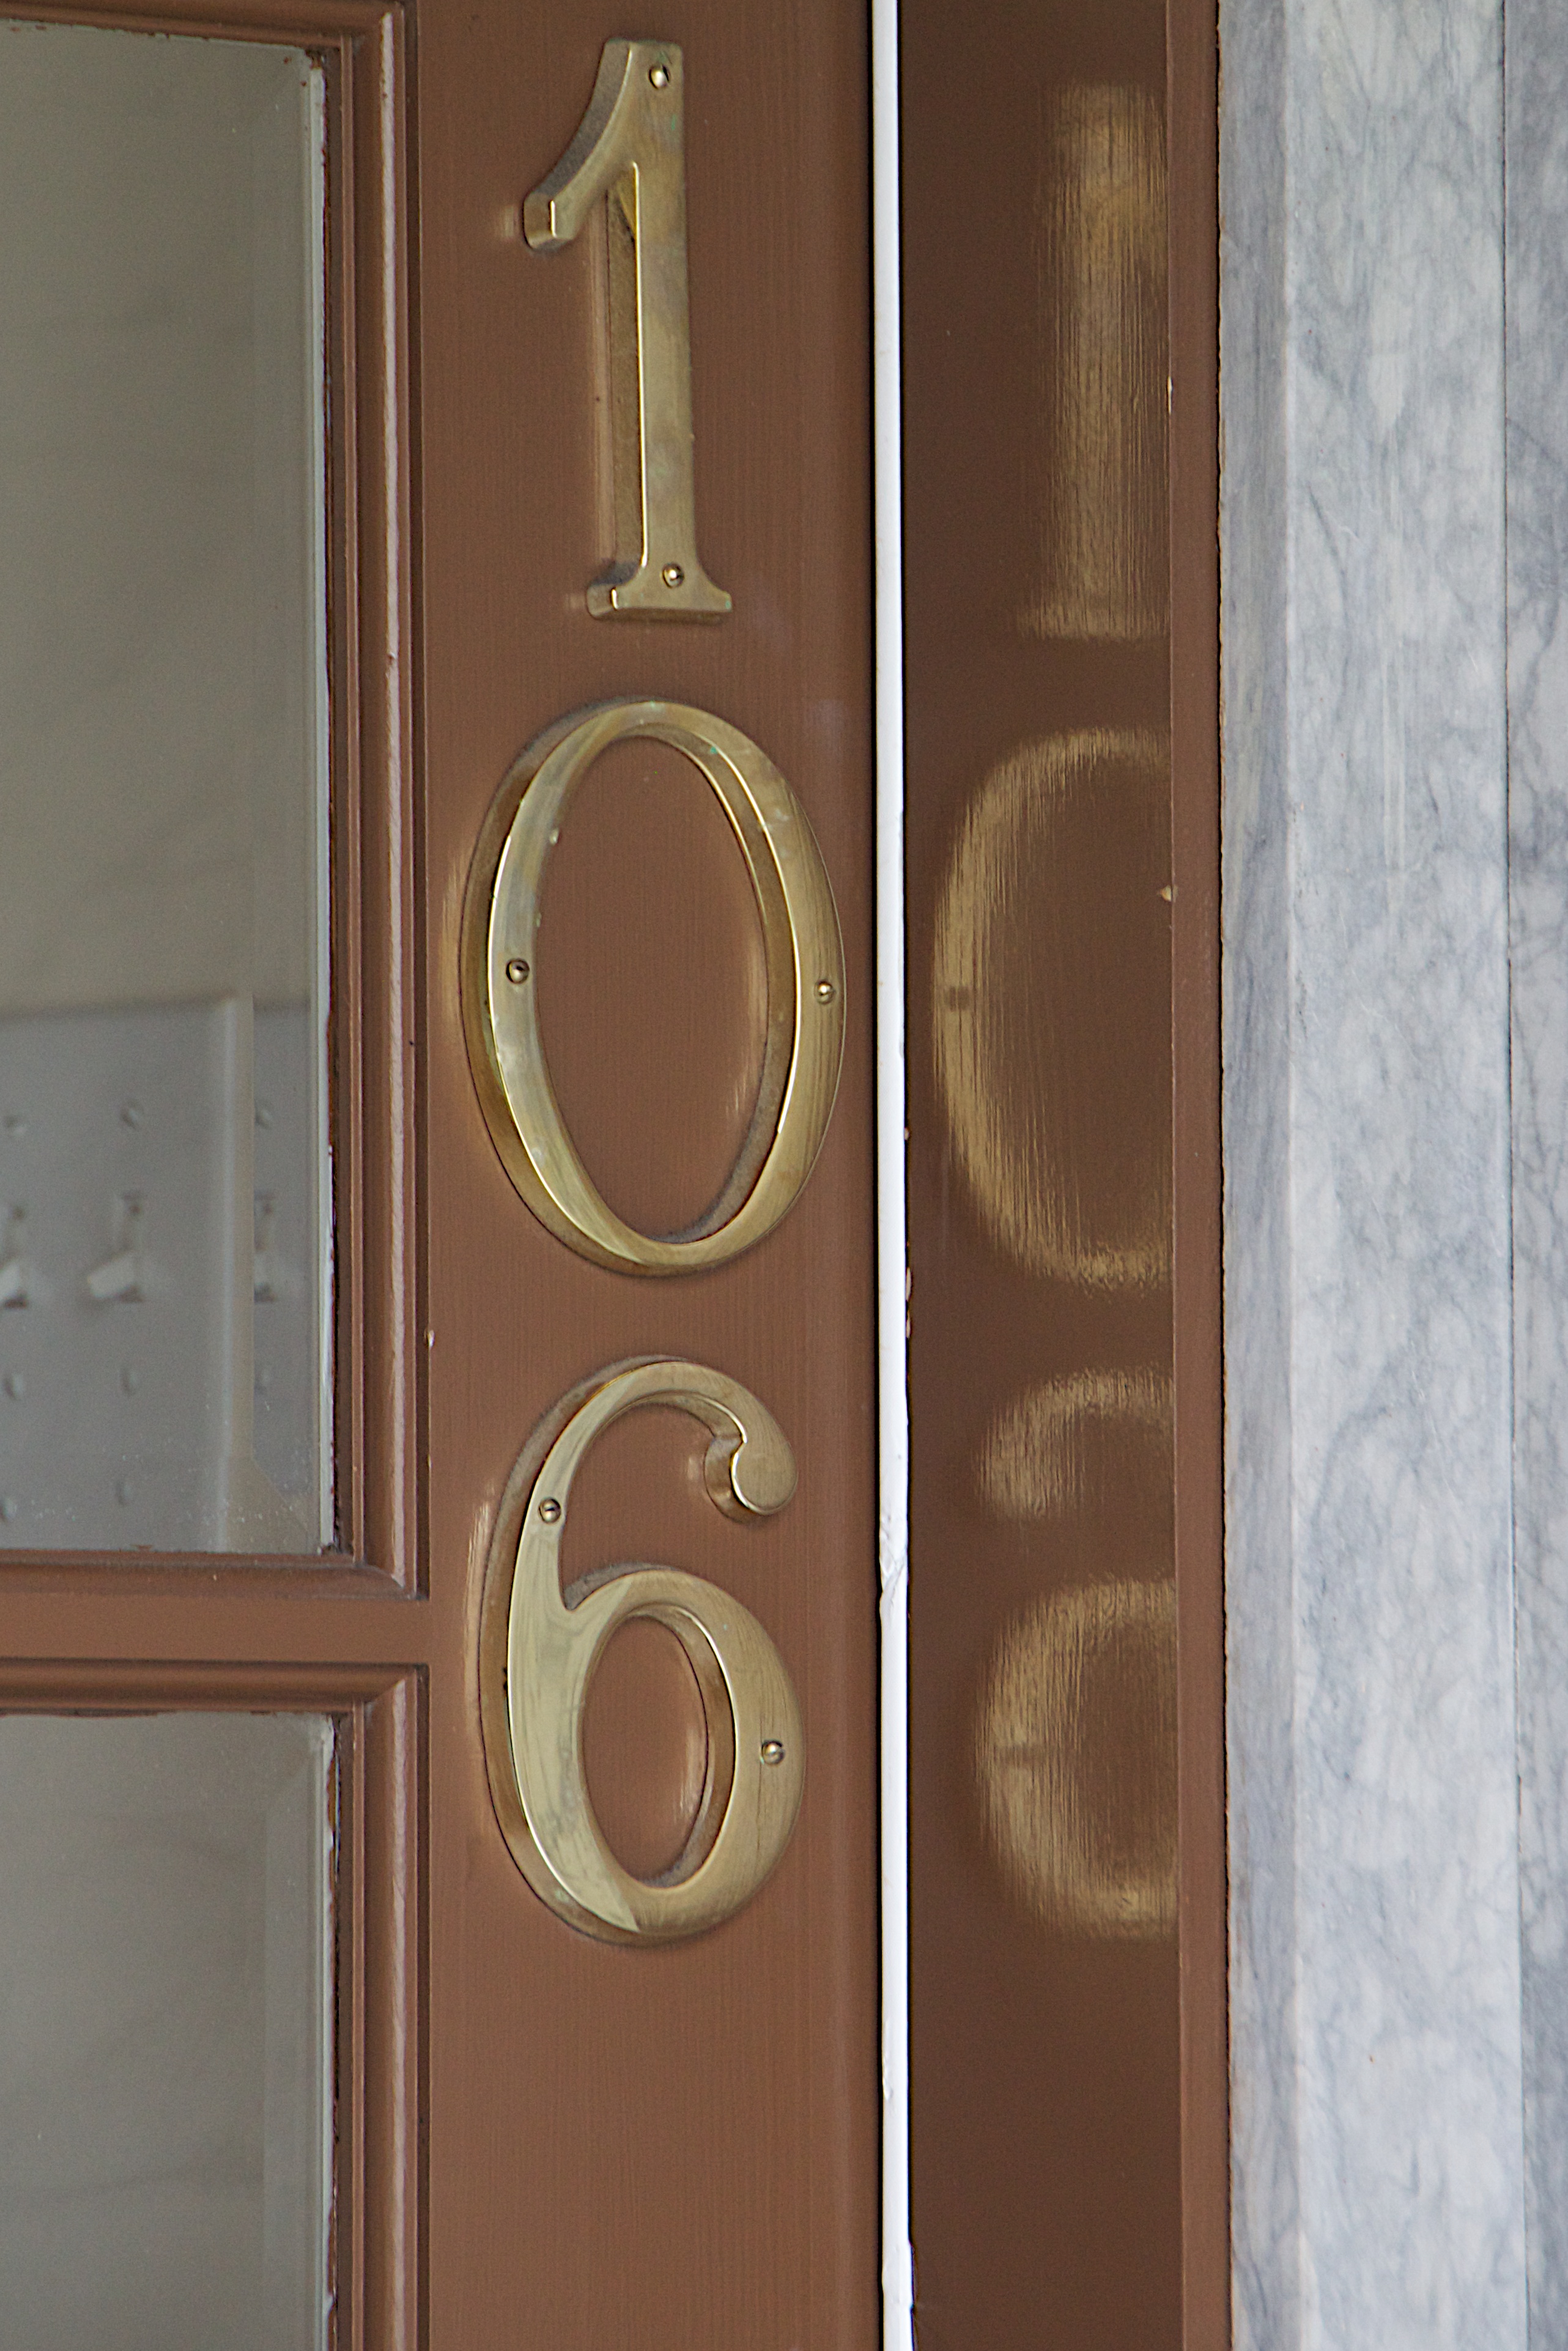
wood, window, wall, room, door, ds106, 106